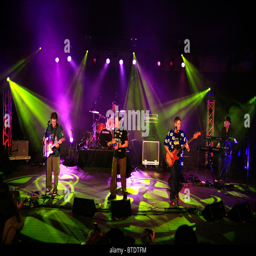
musical group performing on stage